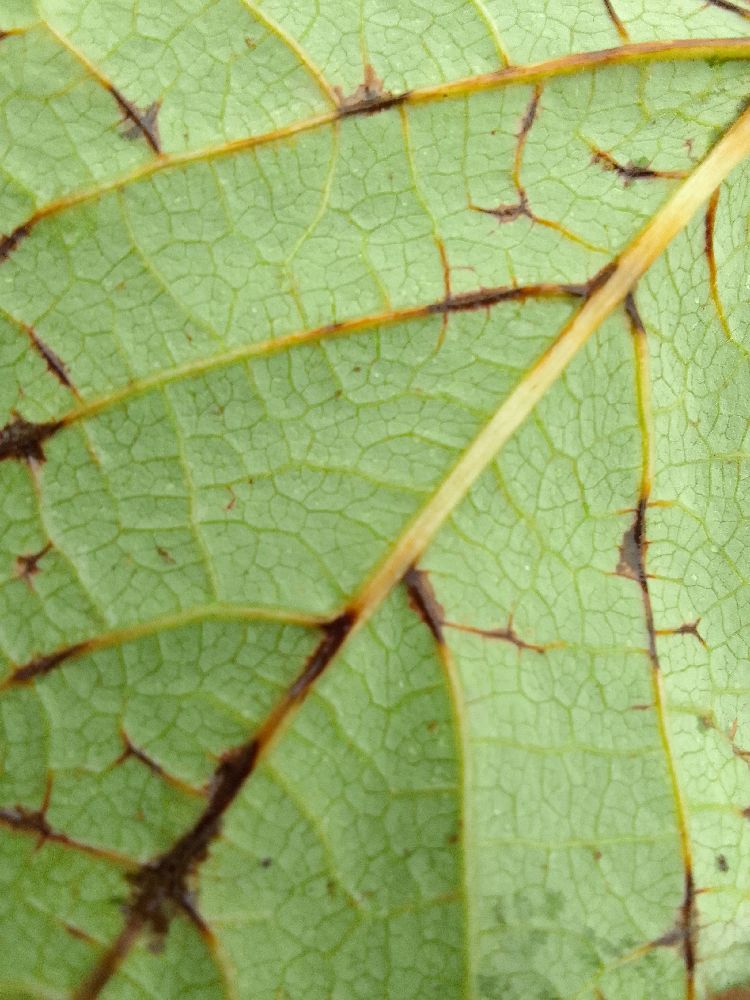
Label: anthracnose